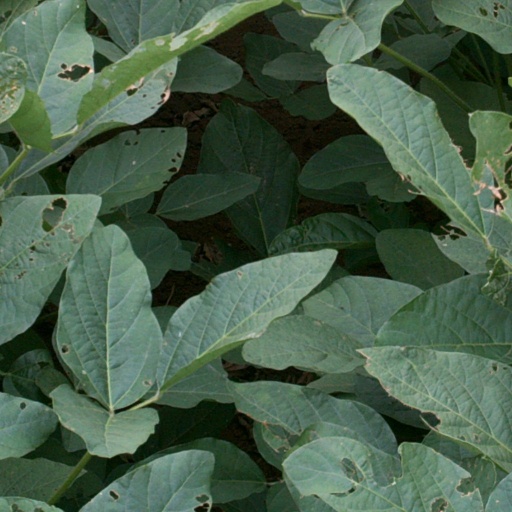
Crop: soybean